COVID-19 protests in Canada

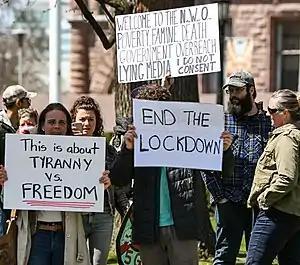
An anti-lockdown protest in front of the Ontario Legislative Building in Queen's Park, Toronto, 25 April 2020

A group calling itself "Walk for Freedom" has been organizing anti-mask protests since at least April 2020. Concerns were raised when several hundred protestors took part in a 20 February 2021 freedom convoy and Jericho Torch March at the Alberta Legislature Building organized by the "Walk for Freedom Alberta" and the "Freedom Unity Alliance". Organizers for the Legislature event included People's Party of Canada's Laura-Lynn Thompson, New Federation Party of Canada's Brad Carrington, Wexit founder's Peter Downing, Kevin J. Johnston, Calgary street pastor, Artur Pawlowski, and Wildrose Independence Party of Alberta's Paul Hinman, according to their posters.